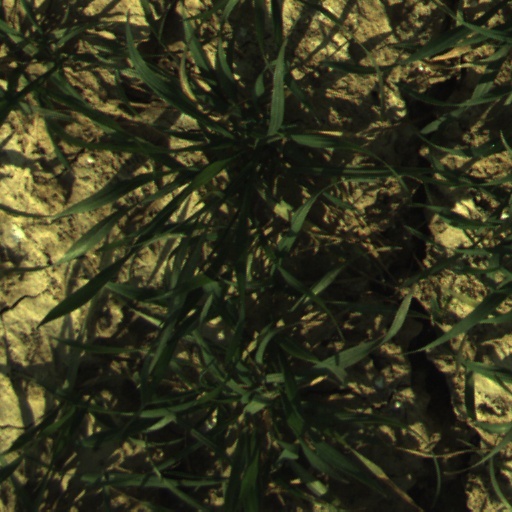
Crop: wheat